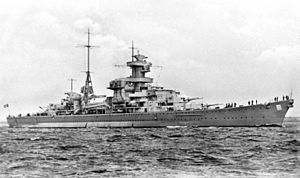
Blücher (svær krydser)
Blücher i 1939
Blücher i 1939
Den tunge krydser Blücher af den tyske Admiral Hipper-klasse indgik i aktiv tjeneste i den tyske Kriegsmarine pr. 10. september 1939, men kunne dog først meldes kampklar i begyndelsen af april 1940 efter en del træningstogter. Krydseren var på 14.000 tons, og havde navn efter den preussiske generalfeltmarskal Blücher.